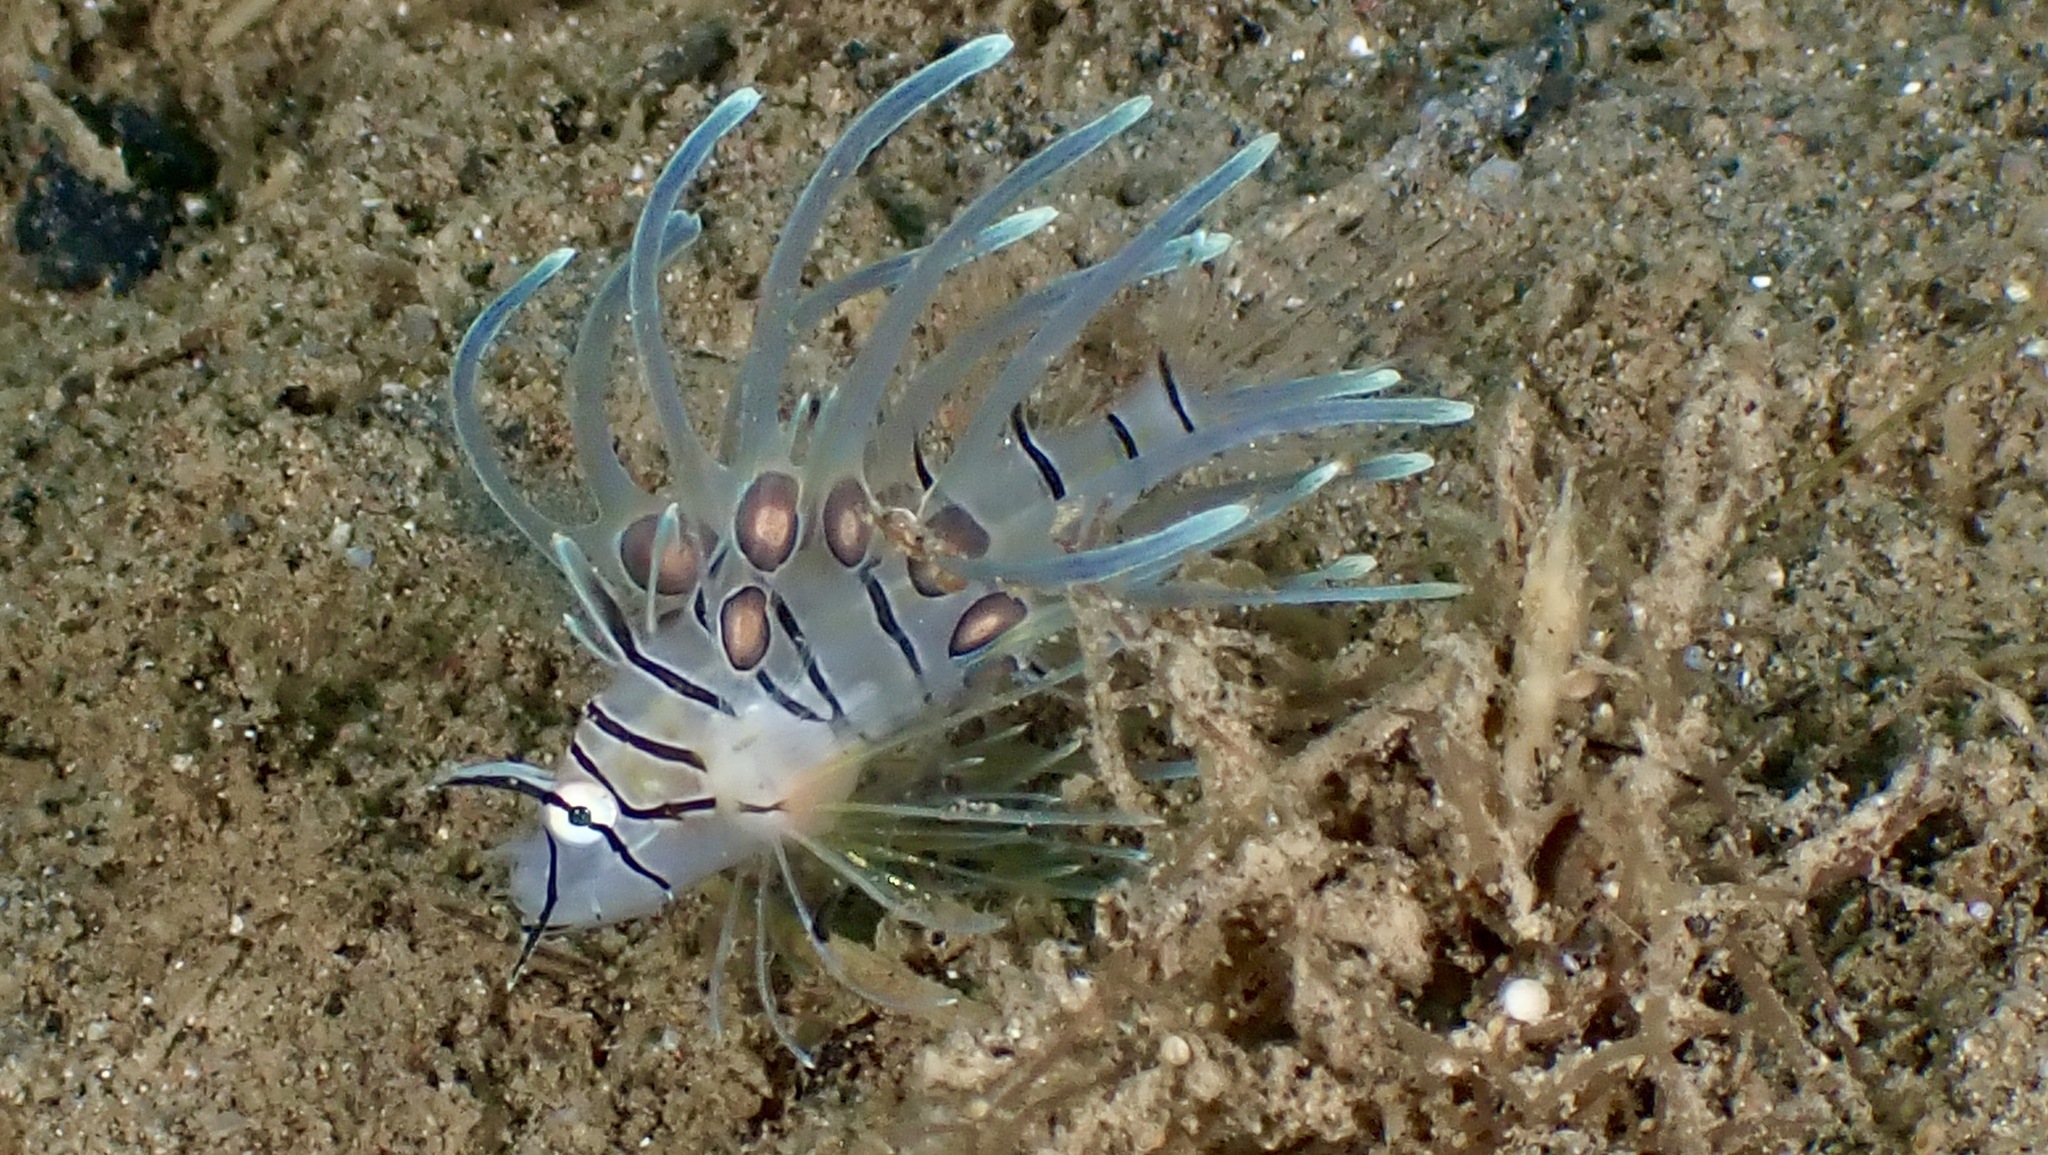
Pterois volitans (Red Lionfish)